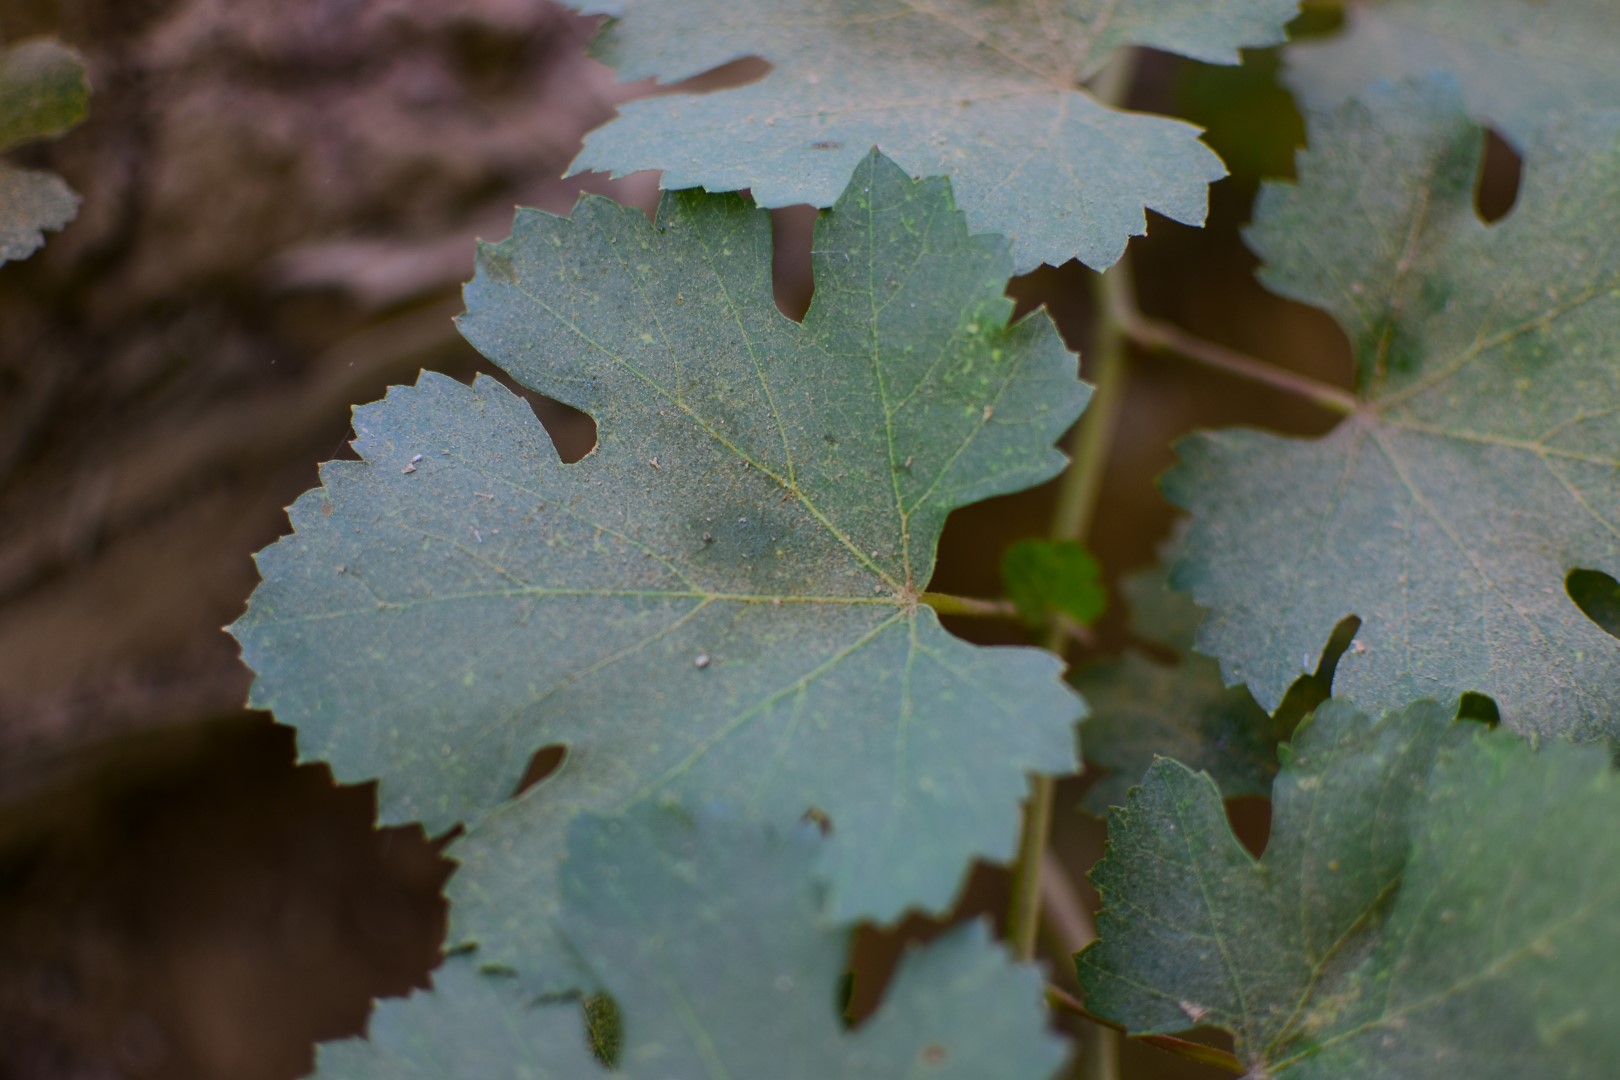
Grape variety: Frinsi